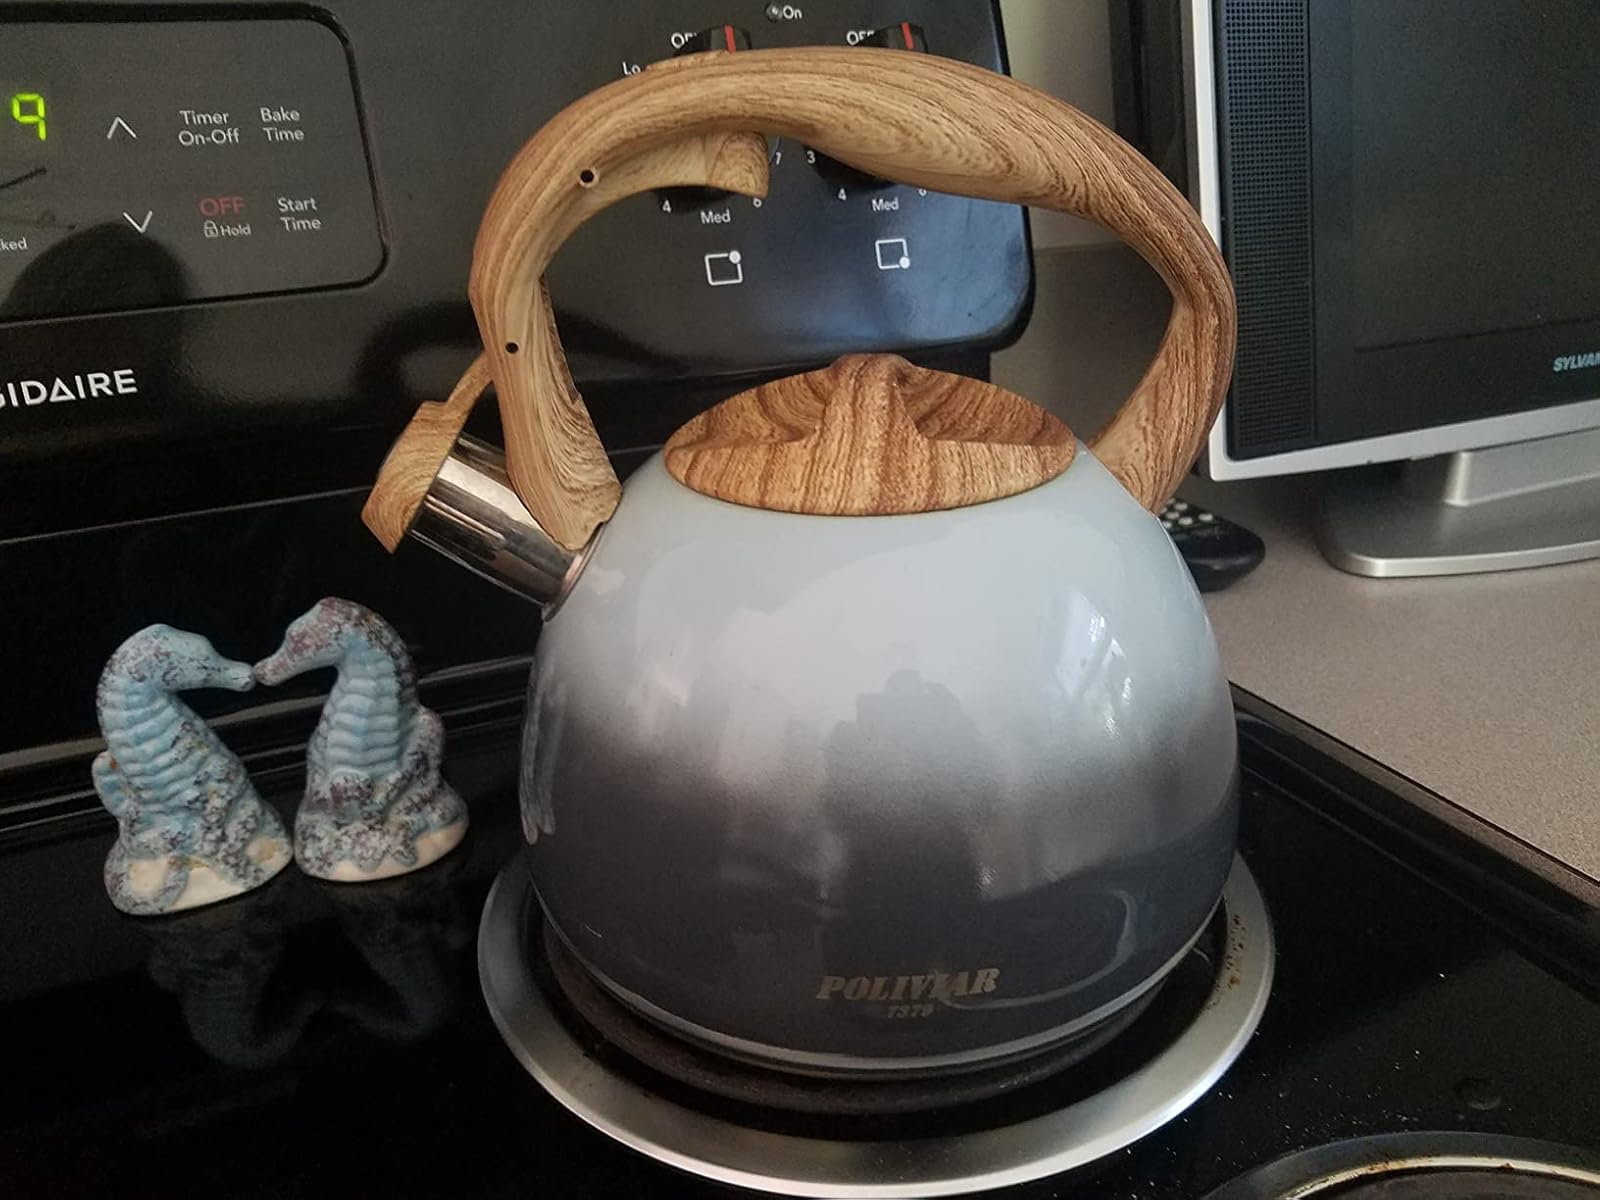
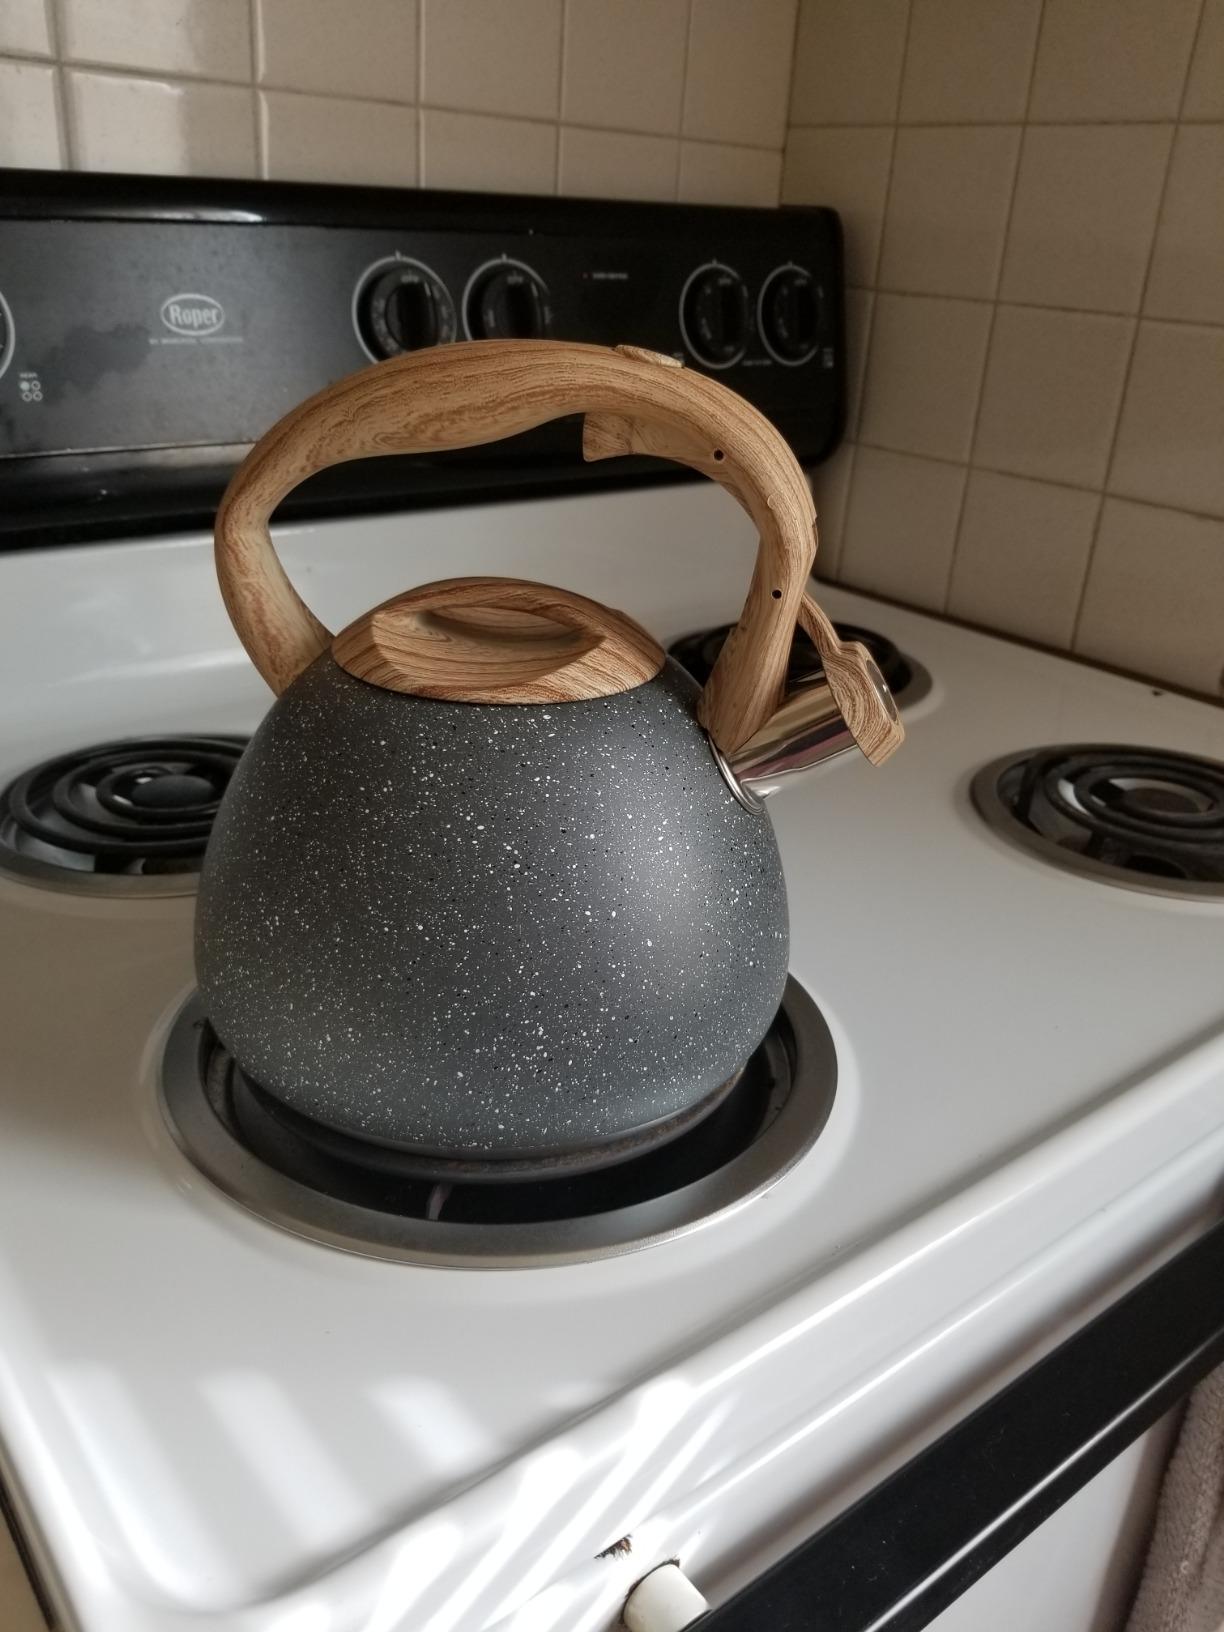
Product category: items_kettle
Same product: no